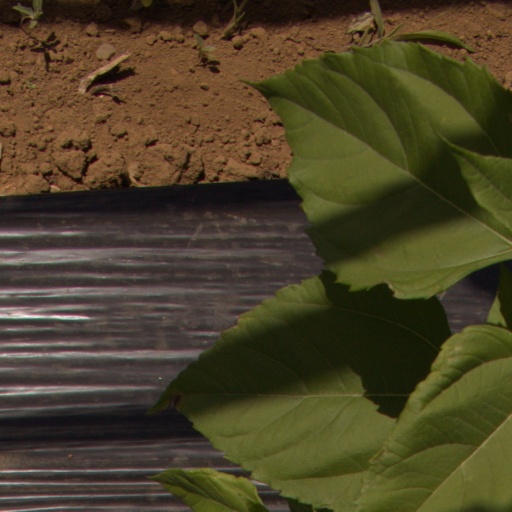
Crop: Jerusalem artichoke